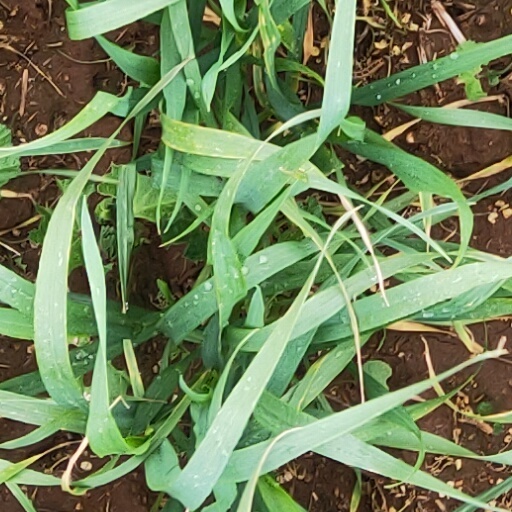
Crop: wheat